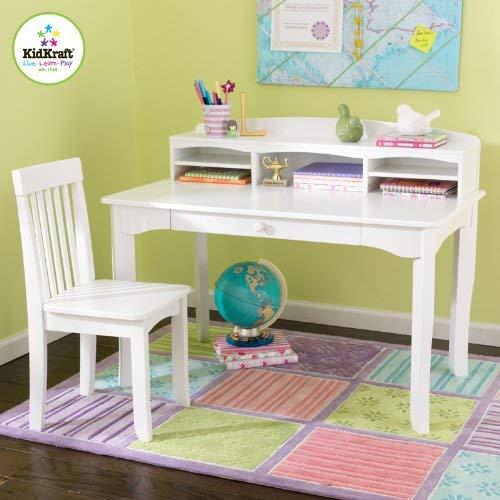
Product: KidKraft Avalon Wooden Children's Desk with Hutch, Chair & Storage - White
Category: Home & Kitchen | Furniture | Home Office Furniture | Home Office Furniture Sets
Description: Hutch with storage cubbies.
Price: $186.89
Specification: ASIN:B000IYJU3Q|ShippingWeight:68.6pounds(Viewshippingratesandpolicies)|DateFirstAvailable:July26,2005